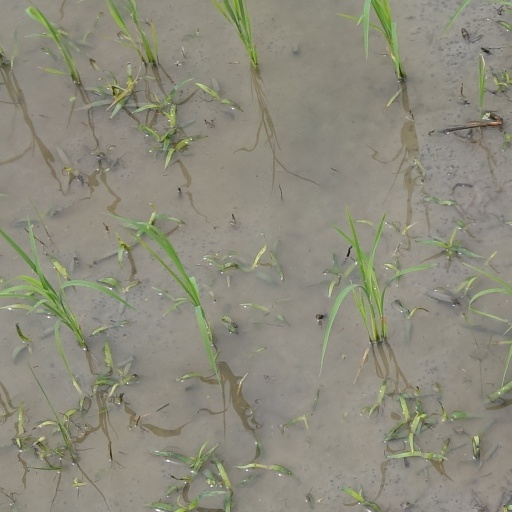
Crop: rice